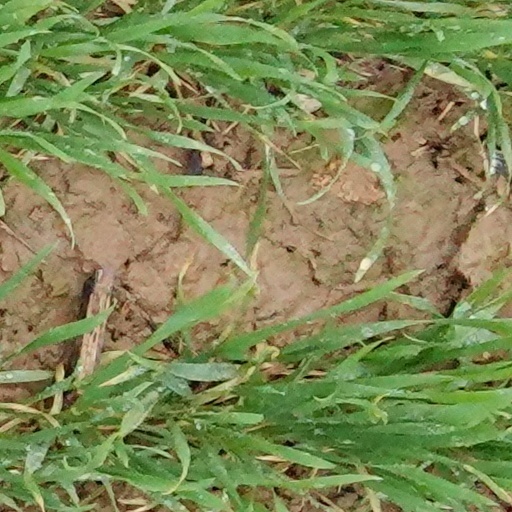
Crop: wheat